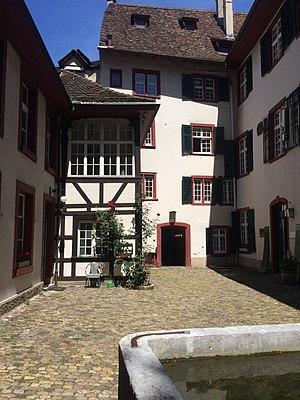
Le Musée de la pharmacie de l'université de Bâle montre dans l'exposition permanente l'histoire des médicaments et de leur production. Il a été fondé en 1924 par Josef Anton Häfliger comme une collection universitaire d'études et de pièces justificatives. Jusqu'à ce jour, il a été conservé dans sa forme originelle de cabinet scientifique.